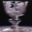
Label: cup